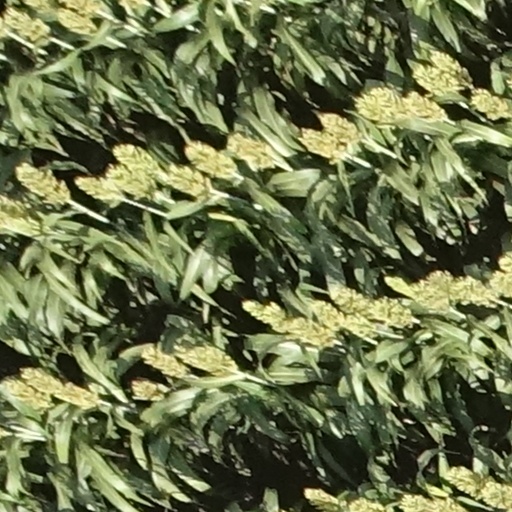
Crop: sorghum